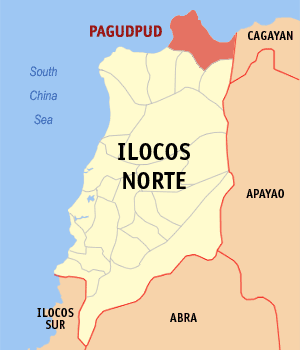
Pagudpud est une municipalité de la province d’Ilocos Norte, aux Philippines.